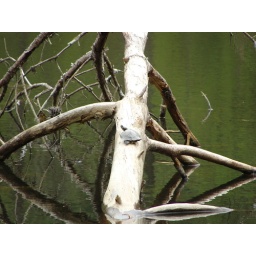
This is a turtle walking on a fallen tree in a lake. Picture was taken on a cloudy day.